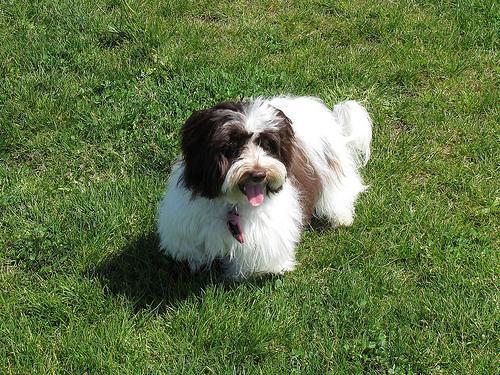
havanese